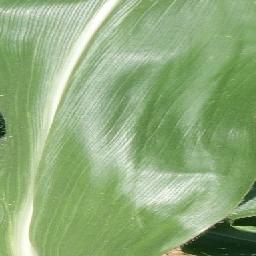
Label: Corn_(Maize)___Healthy